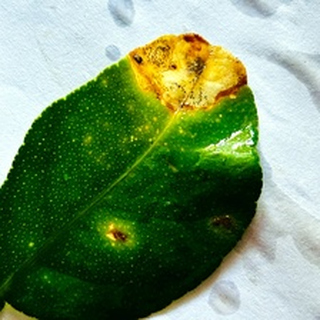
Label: lemon_citrus_canker